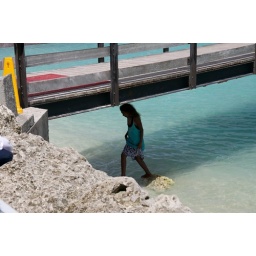
Teenage girl walking under the jetty as we left the Island